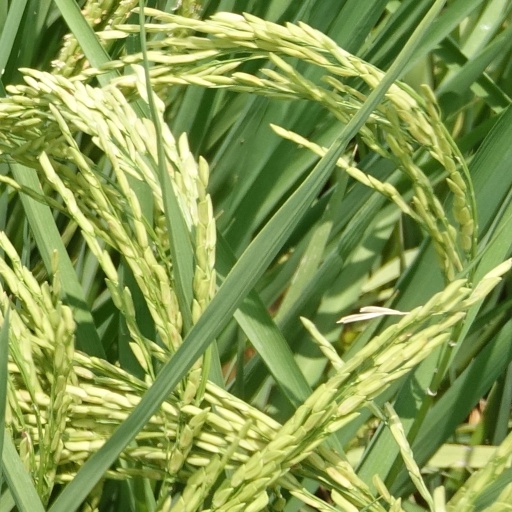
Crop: rice